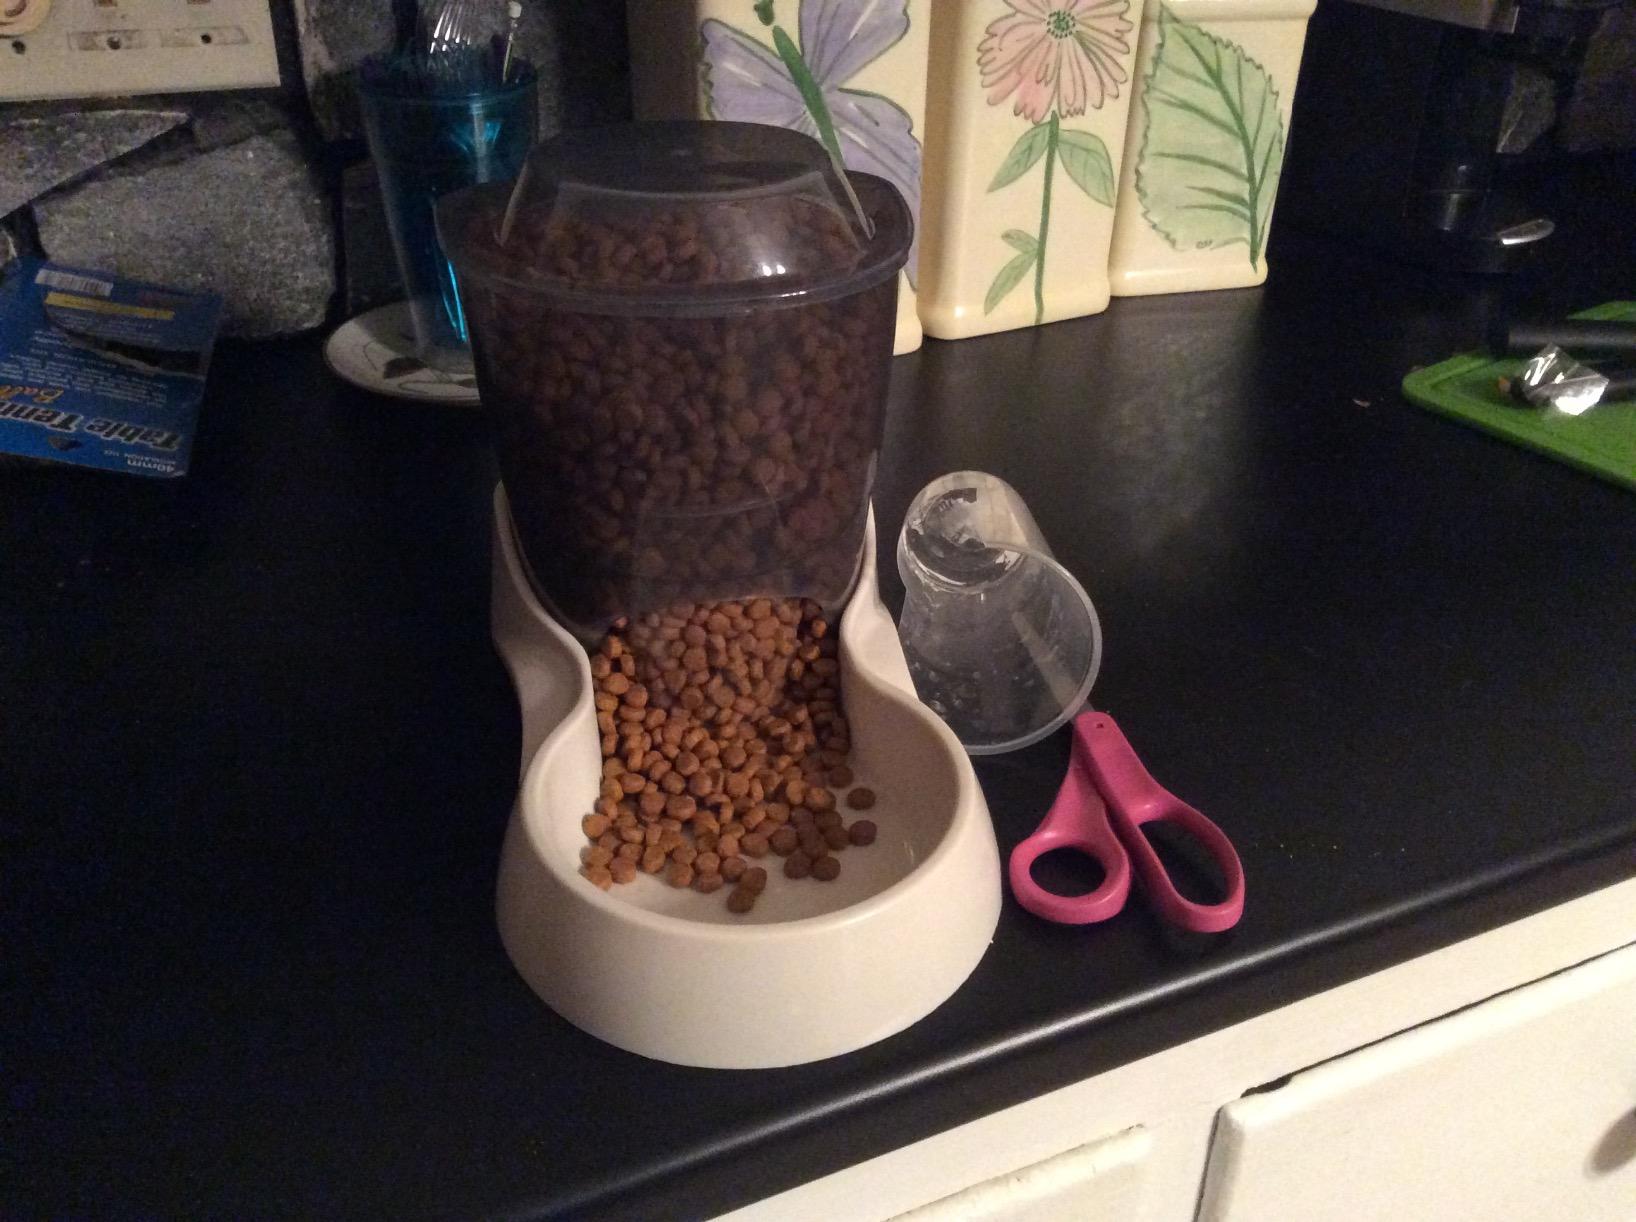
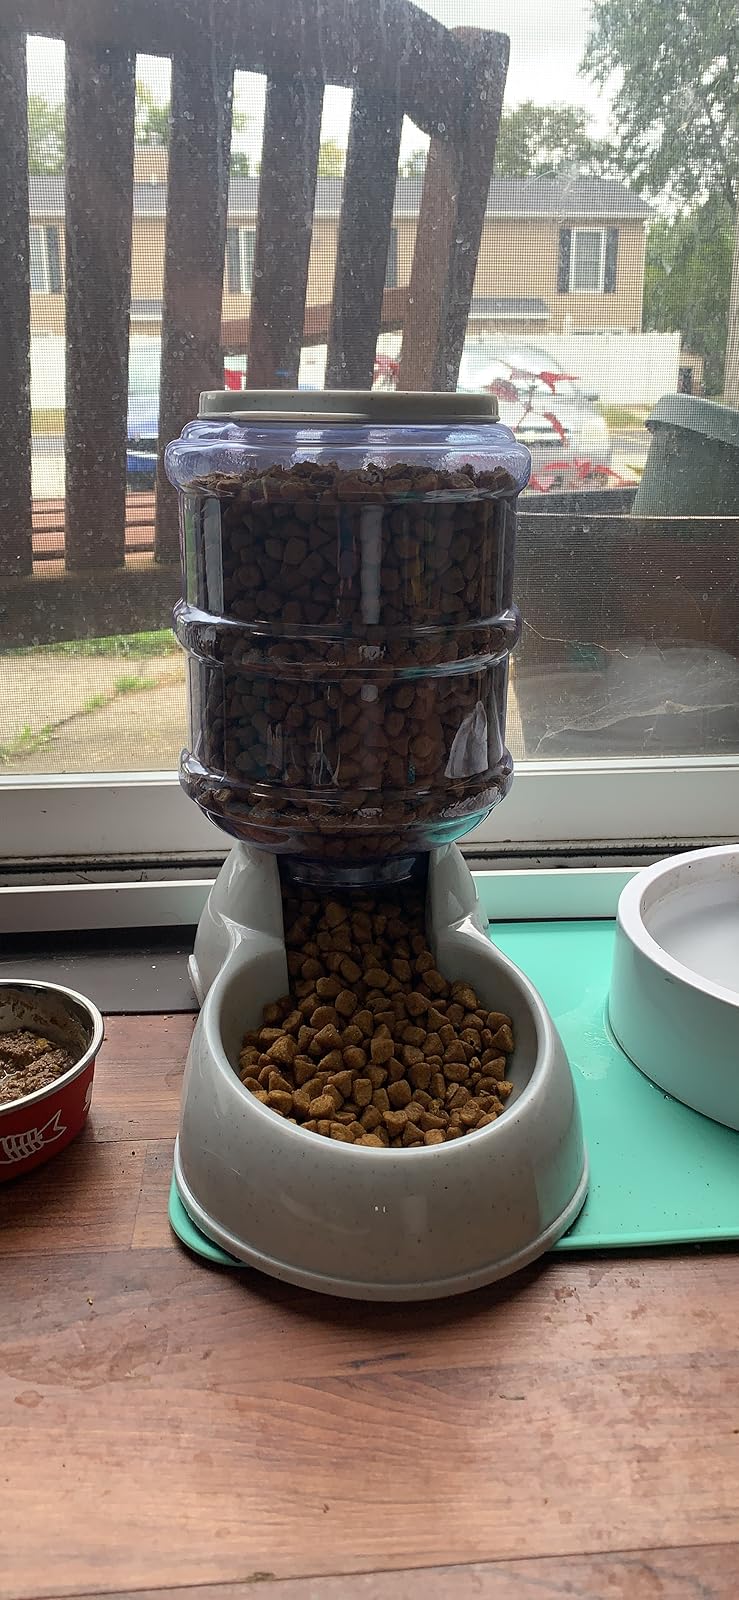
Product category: items_feeder
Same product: no